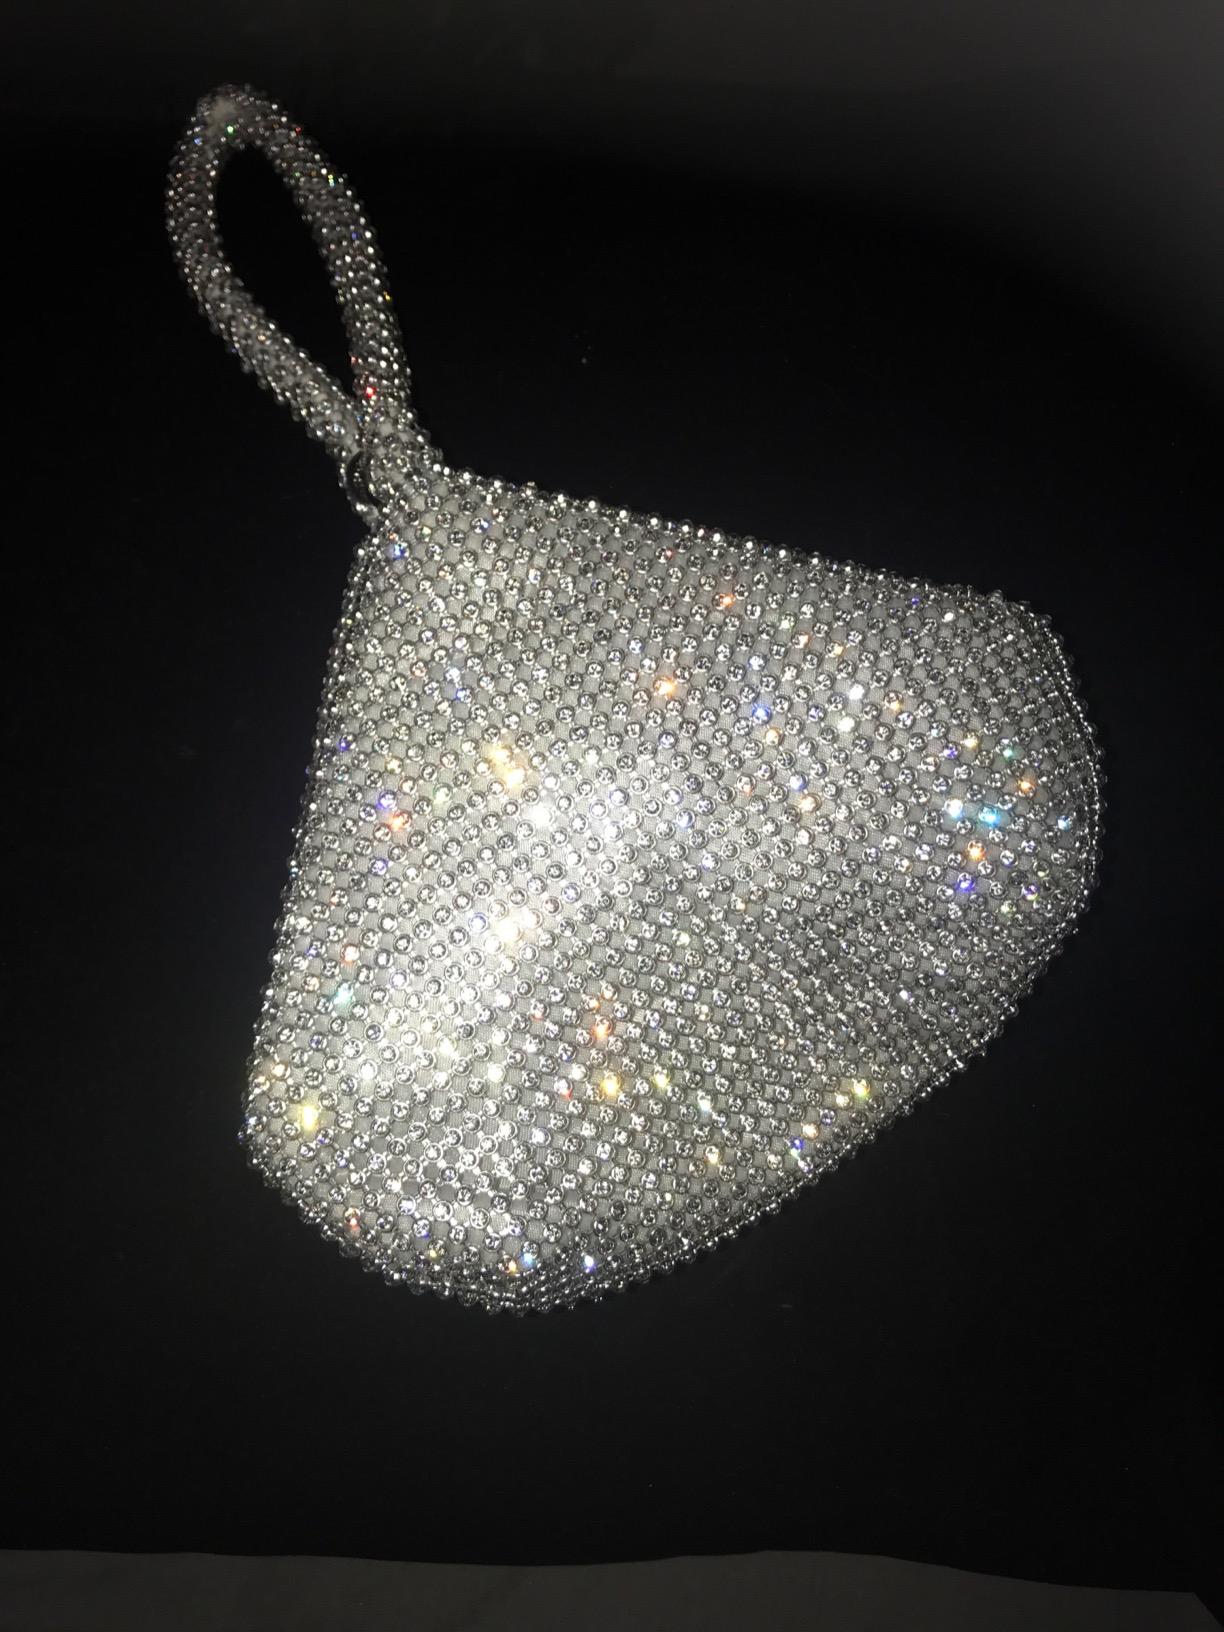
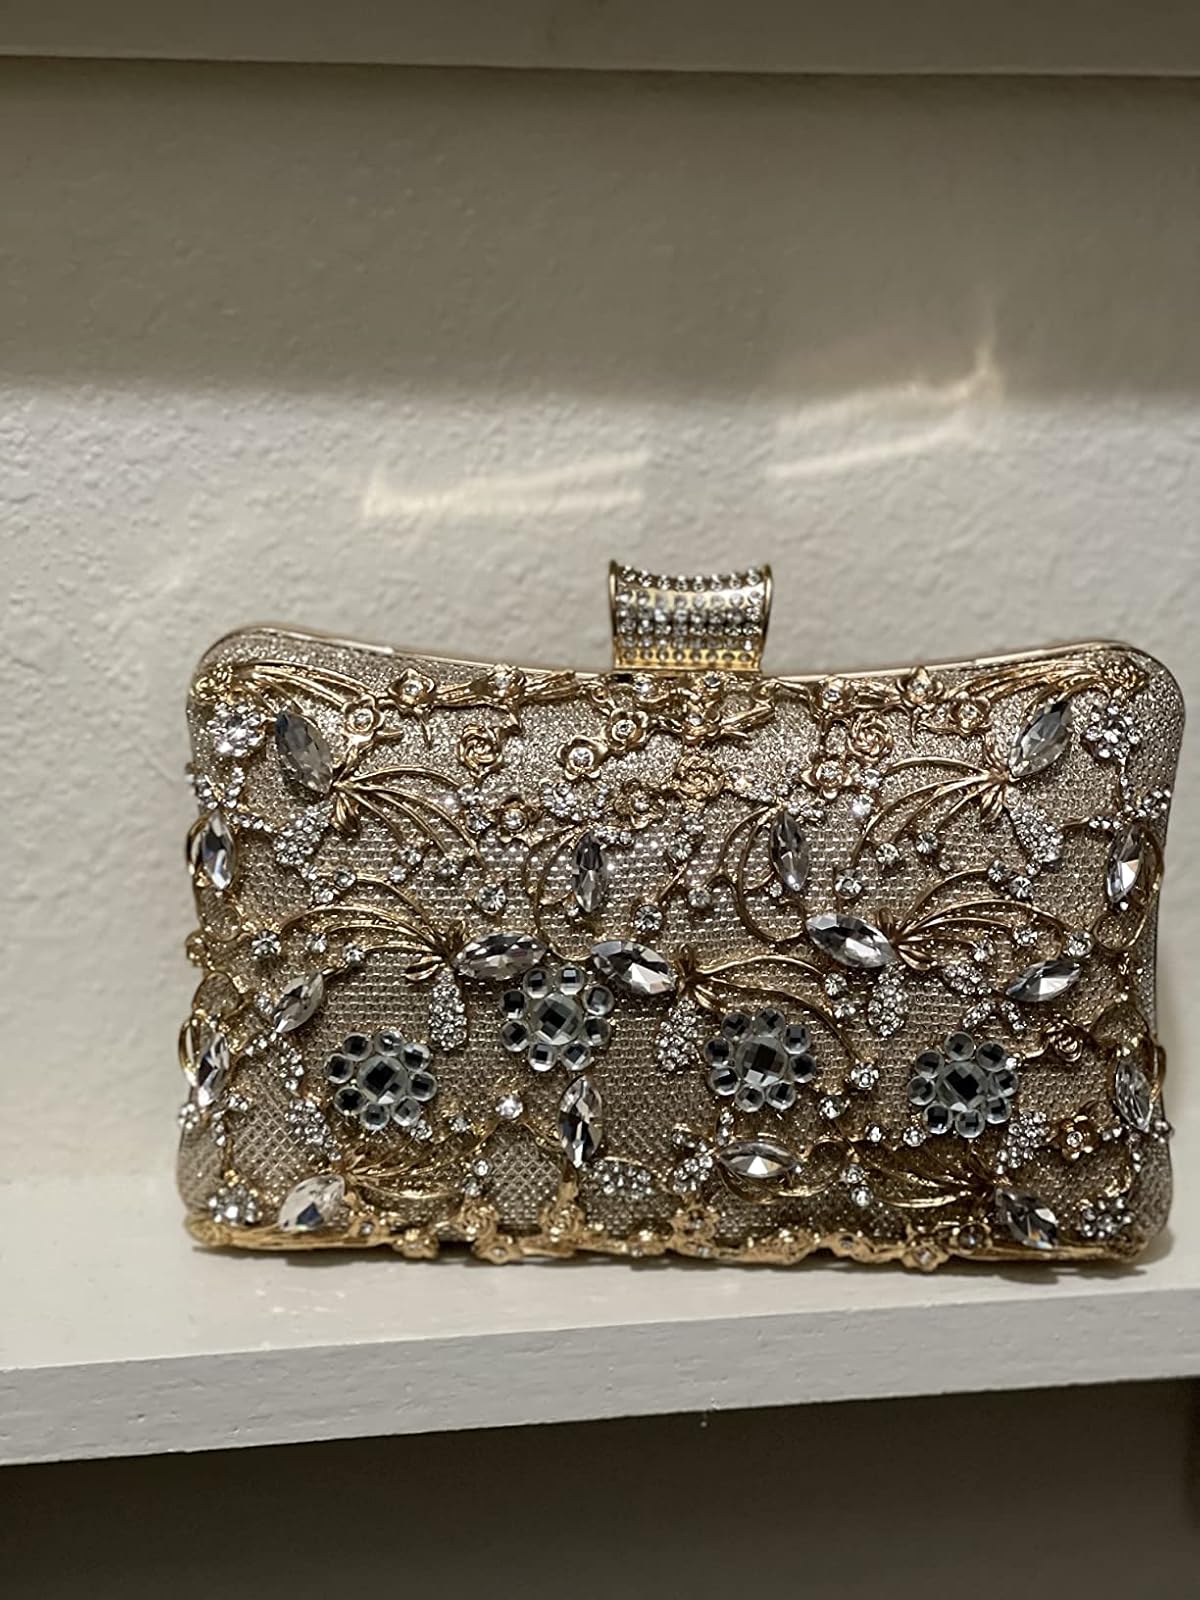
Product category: accessories_handbag
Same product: no